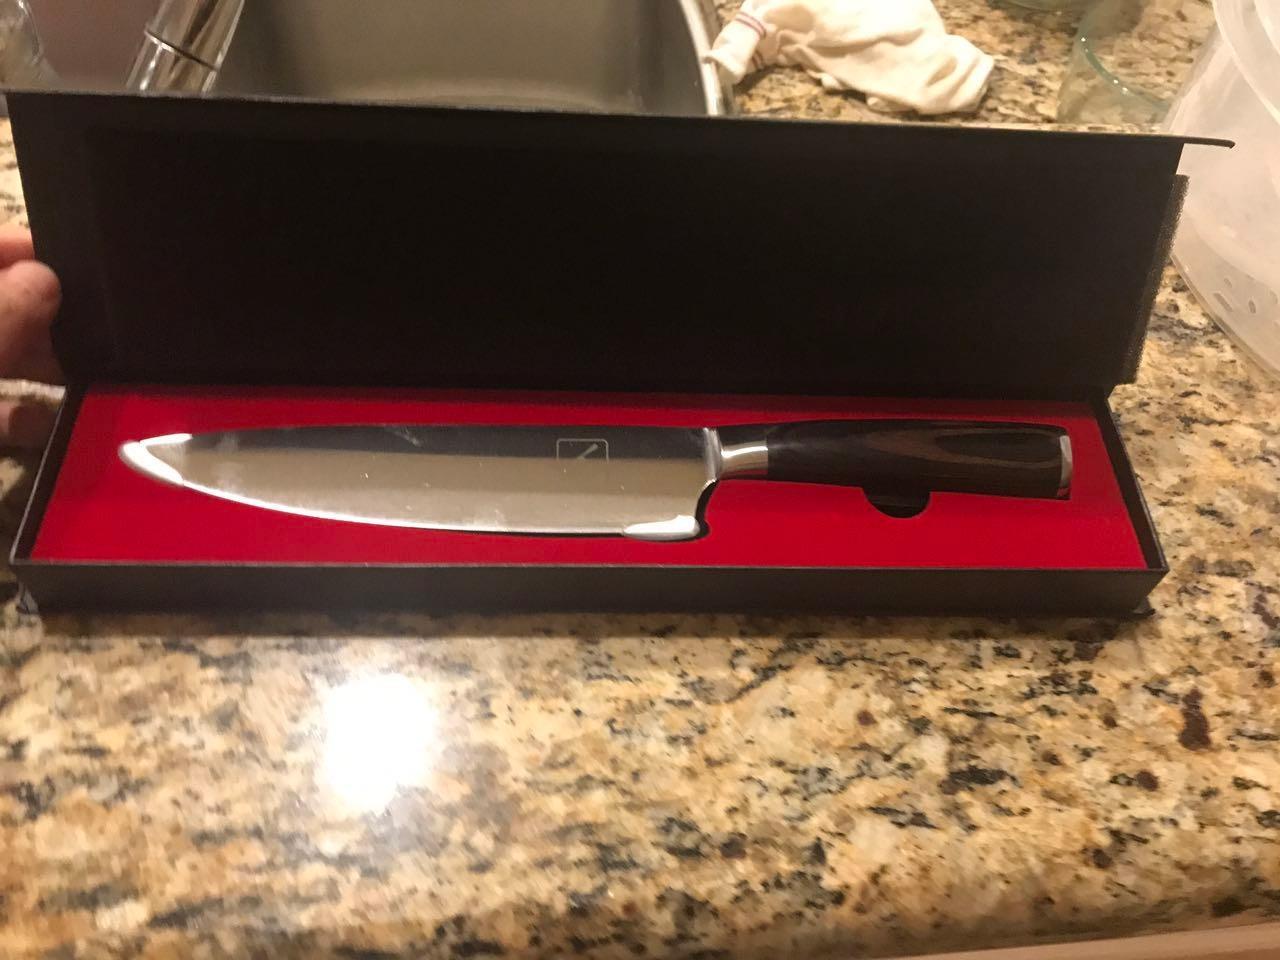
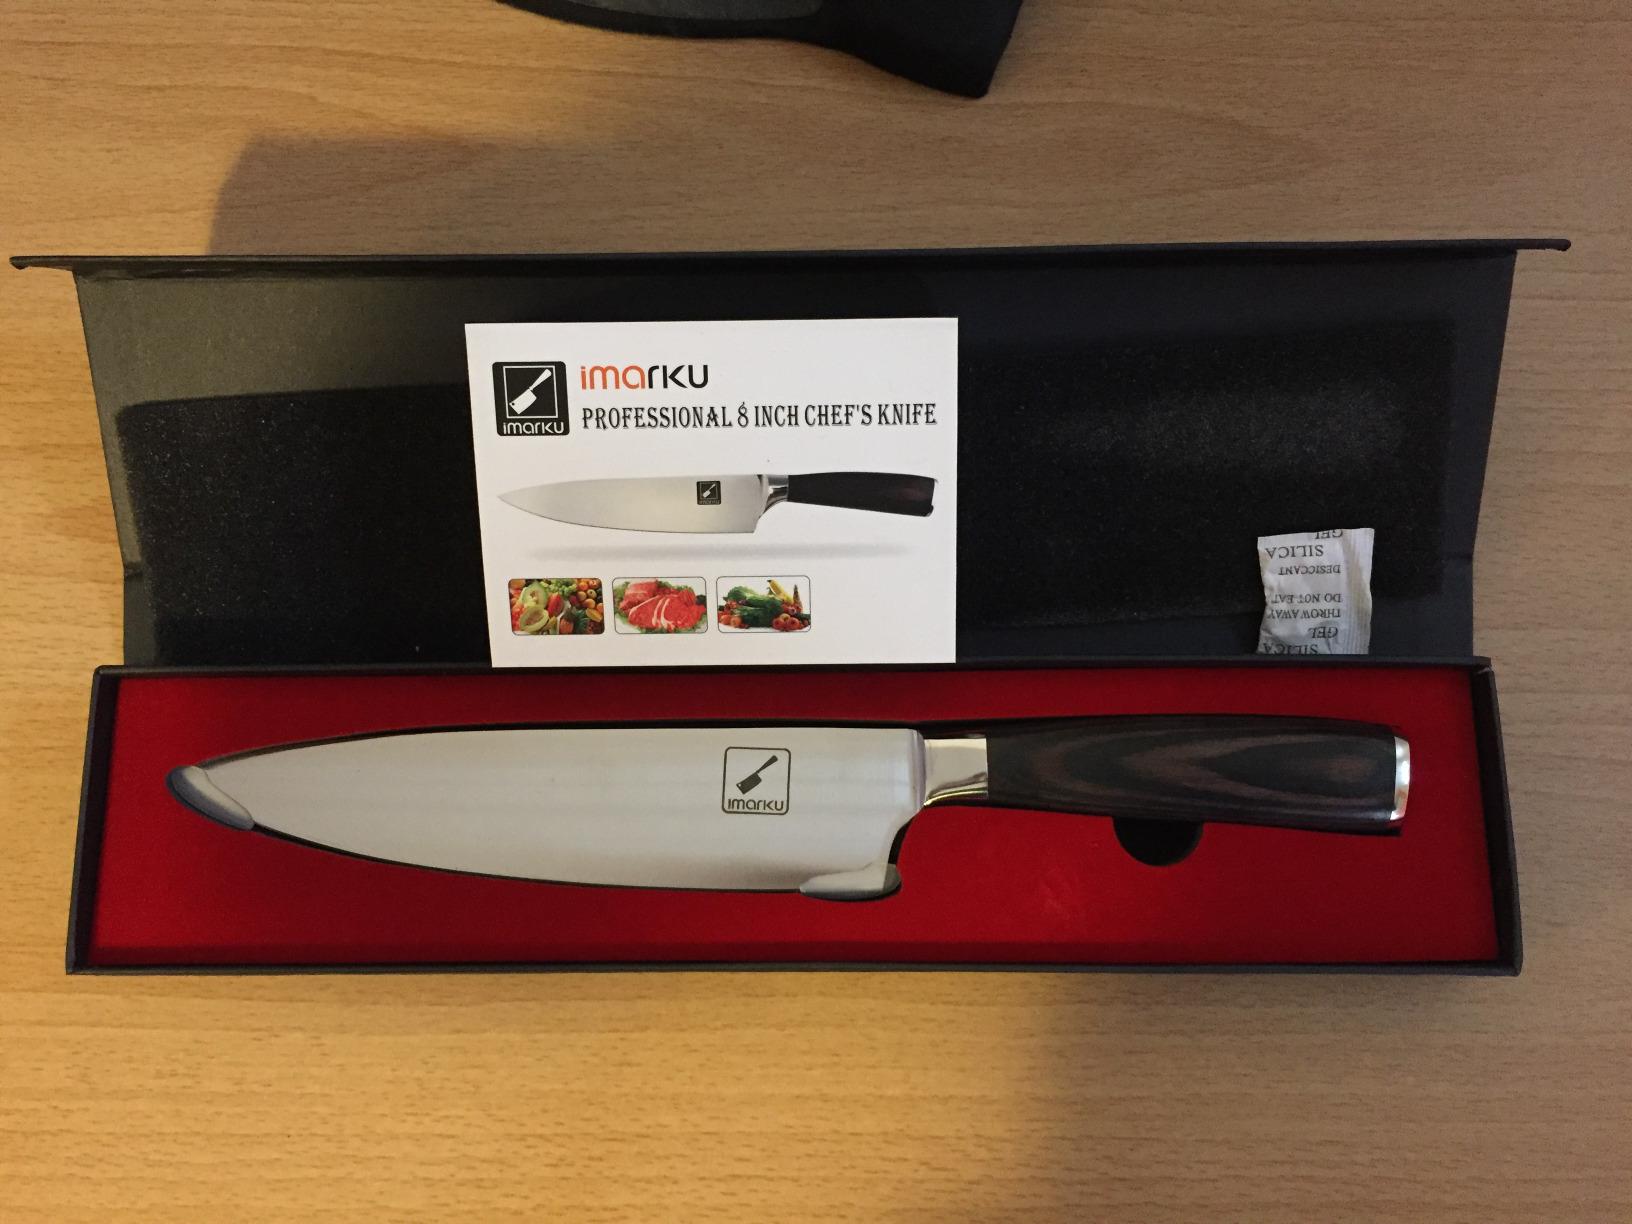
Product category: items_knife
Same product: yes